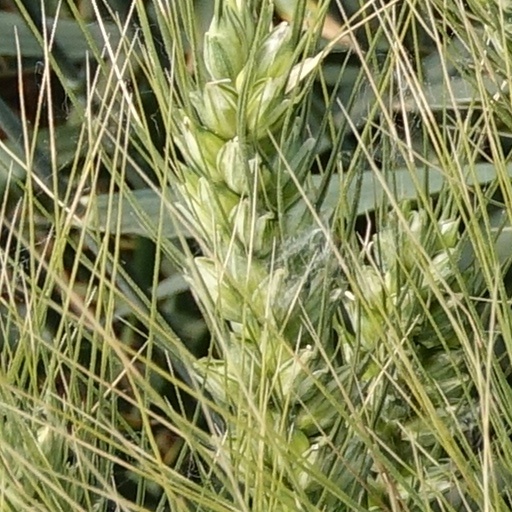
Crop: wheat